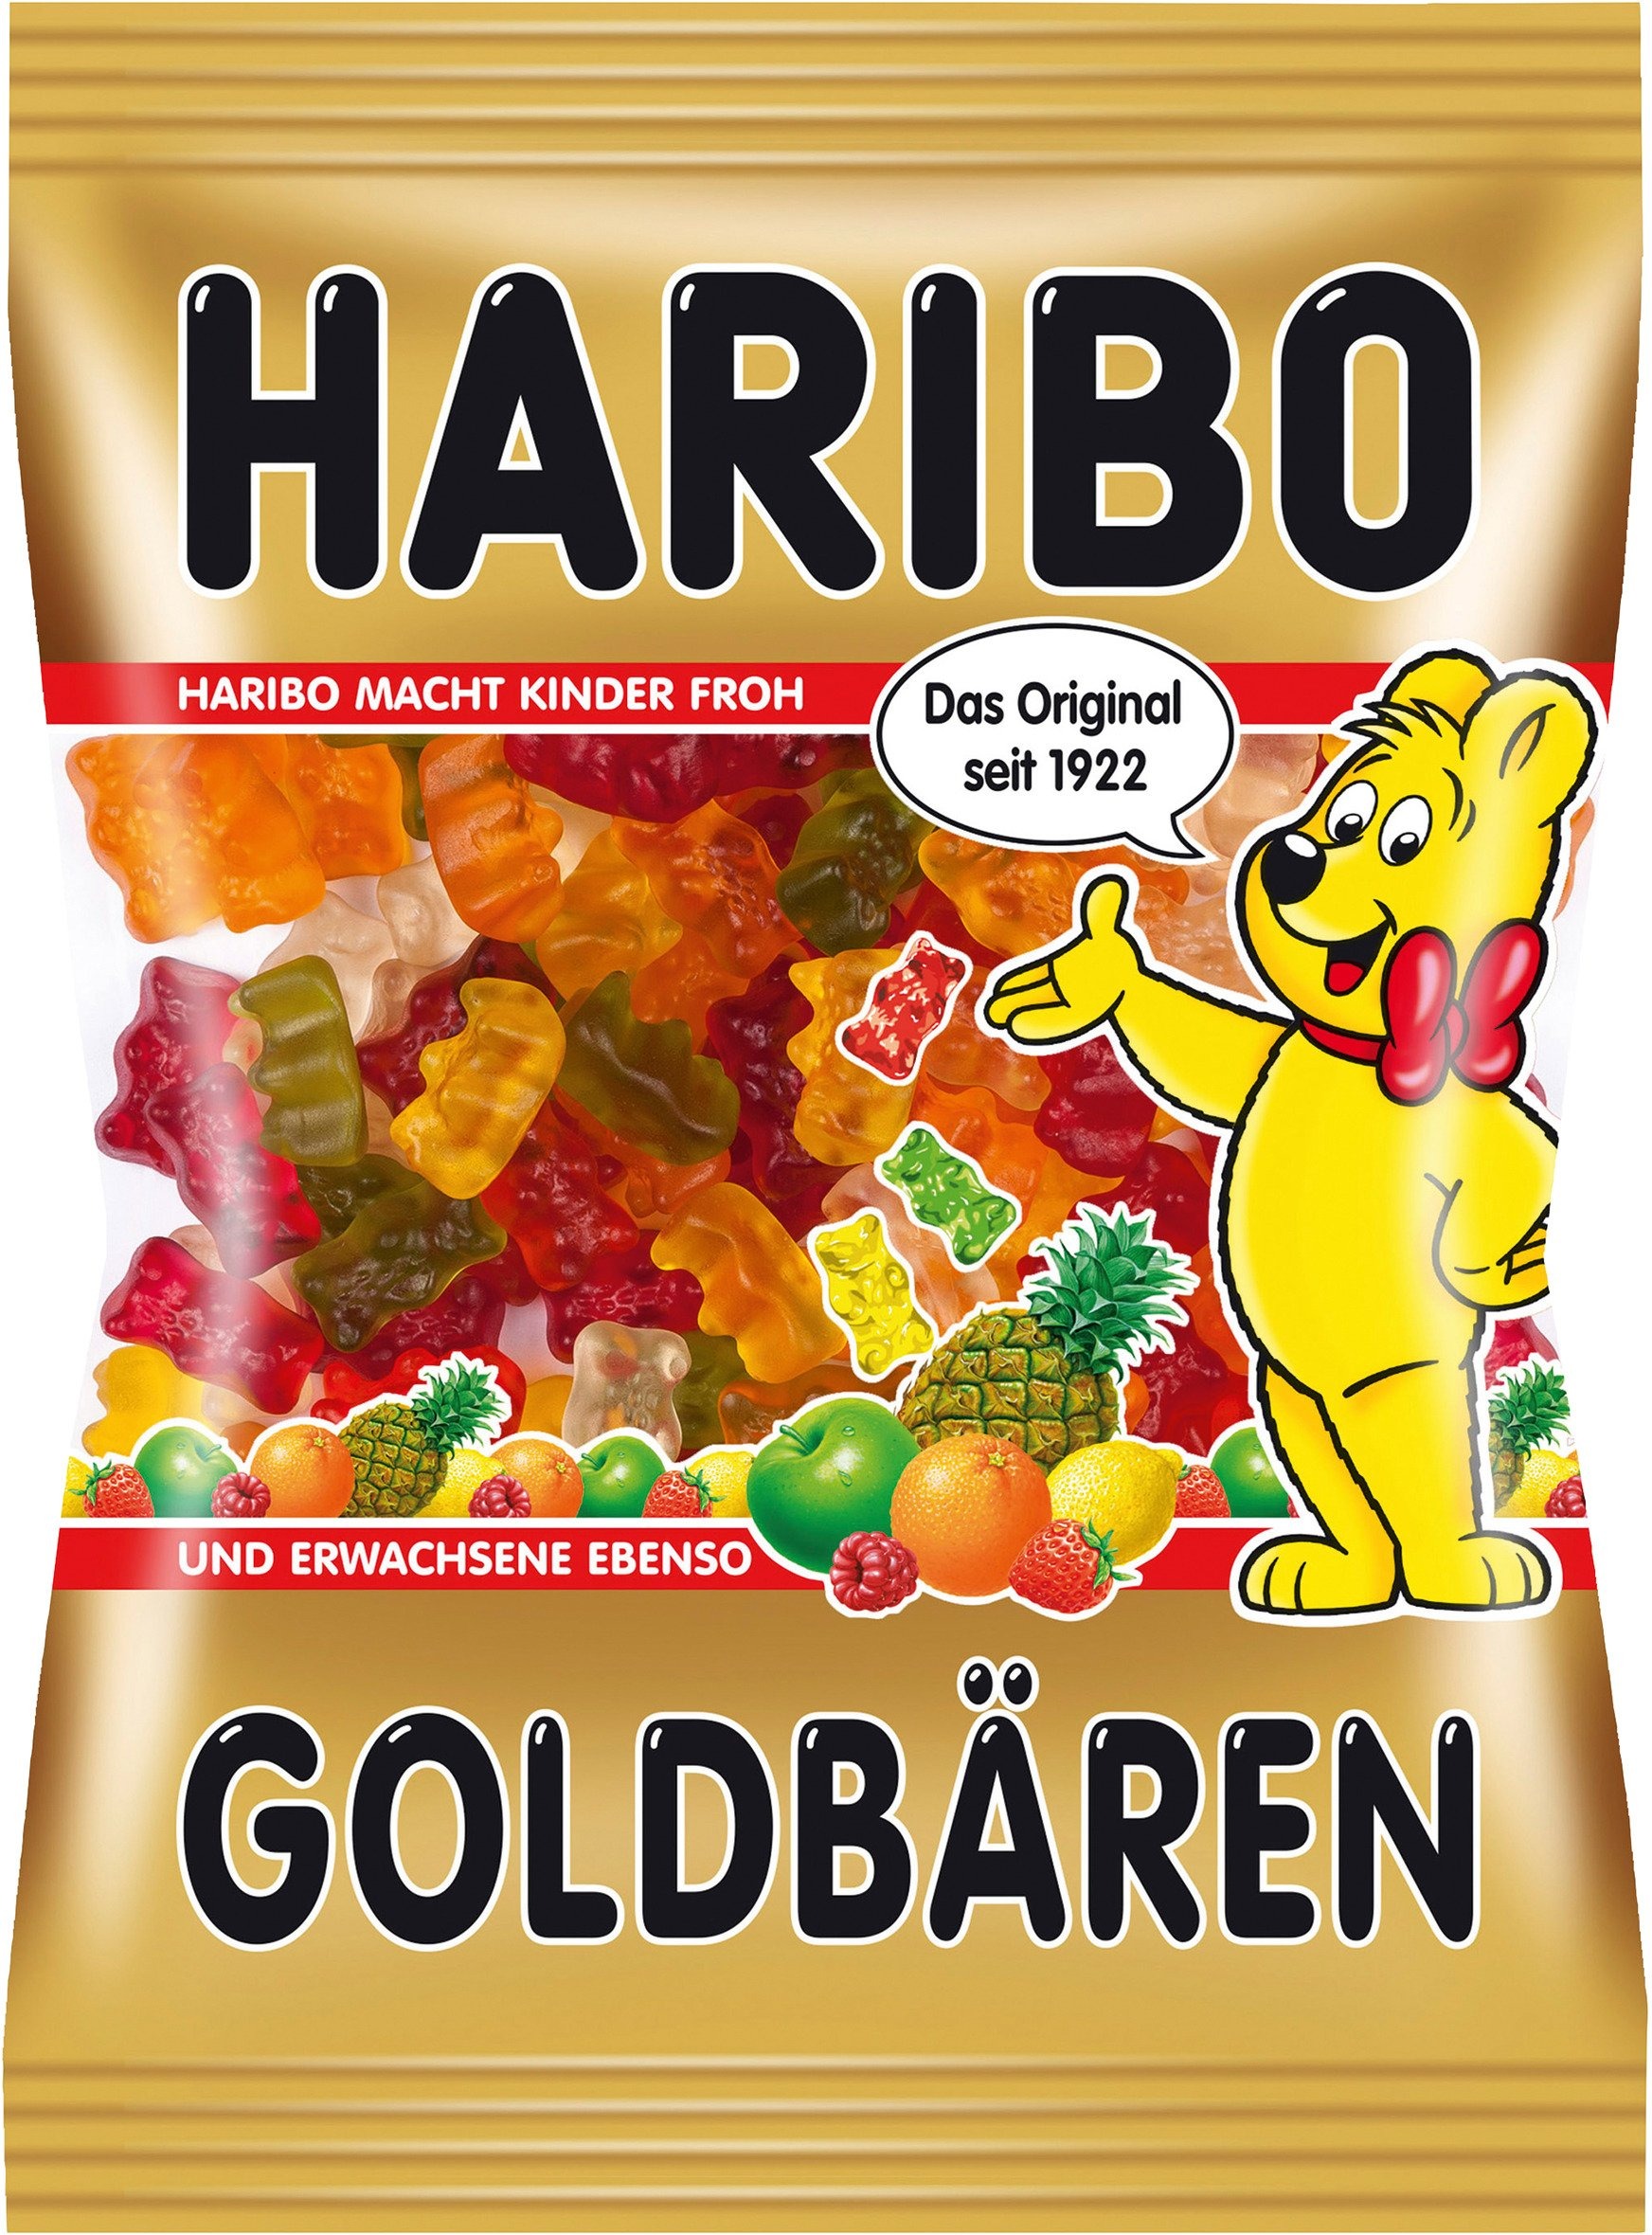
Item Name: Haribo Goldbaren ( Gold Bears ) - Pack of 6 X 200 G
Bullet Point 1: Original Made in Germany product
Bullet Point 2: 200 G
Bullet Point 3: Pack of 6
Product Description: A delicious mix 6 mouth watering candy flavors : Orange , Lemon,Strawberry,Apple and Pineapple .
Value: 42.0
Unit: Ounce

Price: 8.99